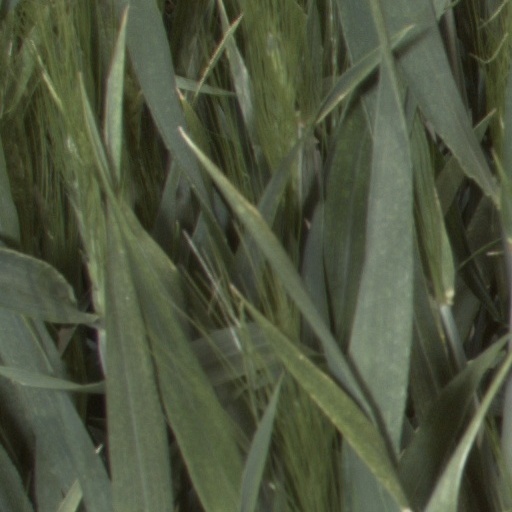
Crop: wheat